Jarosław Hampel

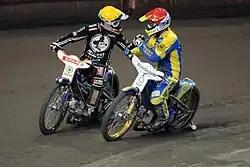
Hampel (left) in Zielona Góra colours (2014)

He received his speedway license in 1998 with the Polish team Polonia Piła, although he first started racing on a mini-track in Pawłowice, close to the city of Leszno.